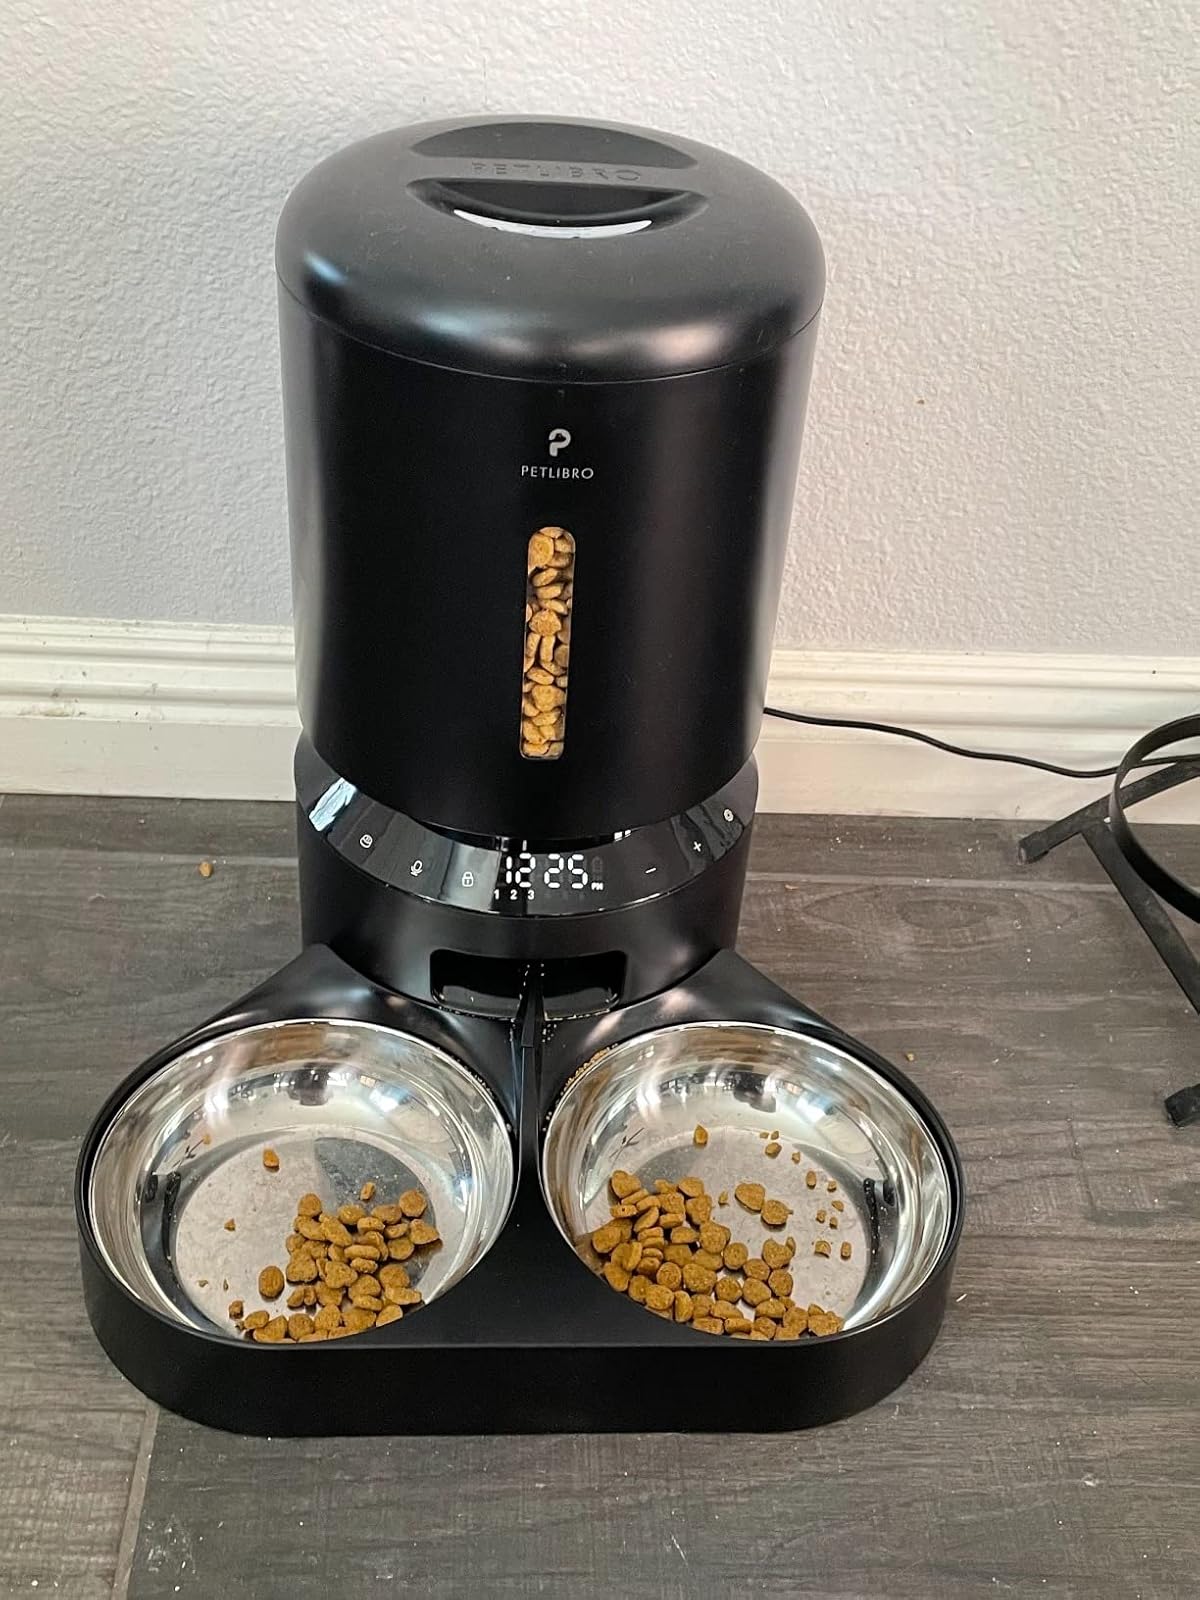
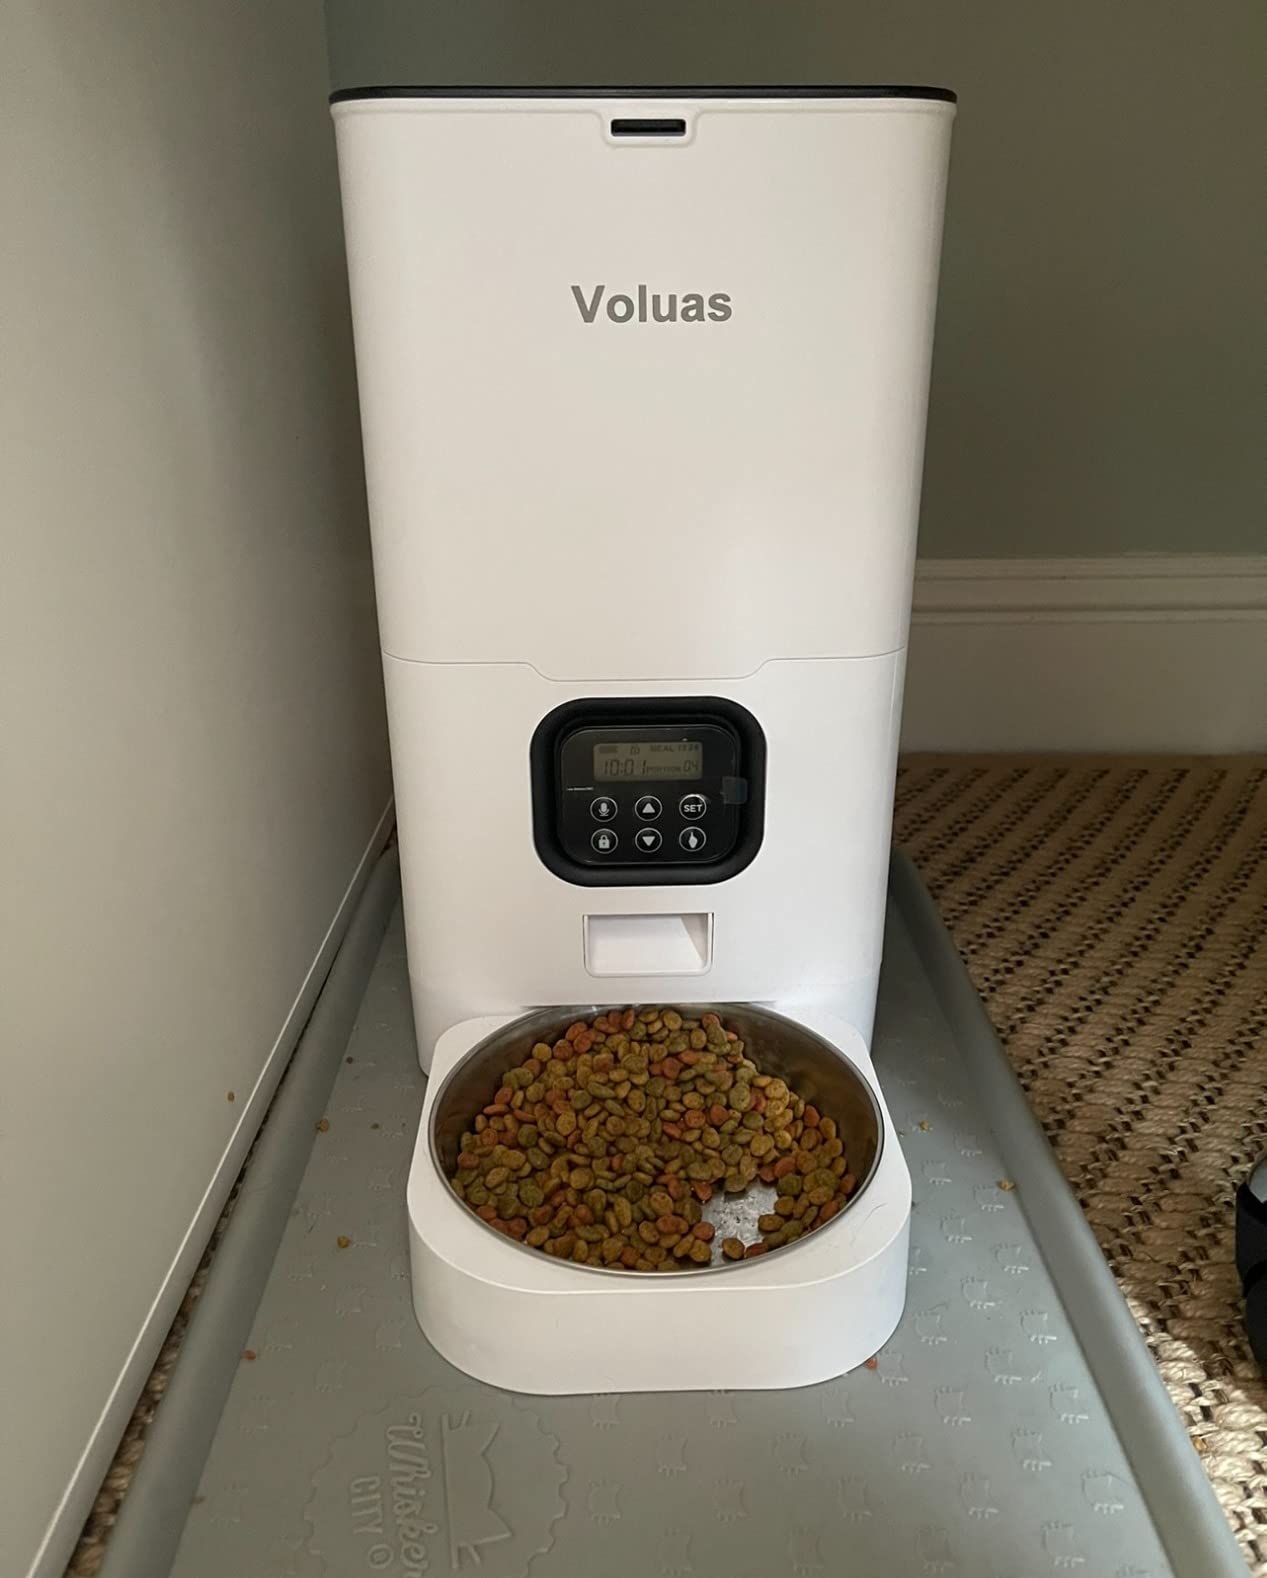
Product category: items_feeder
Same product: no